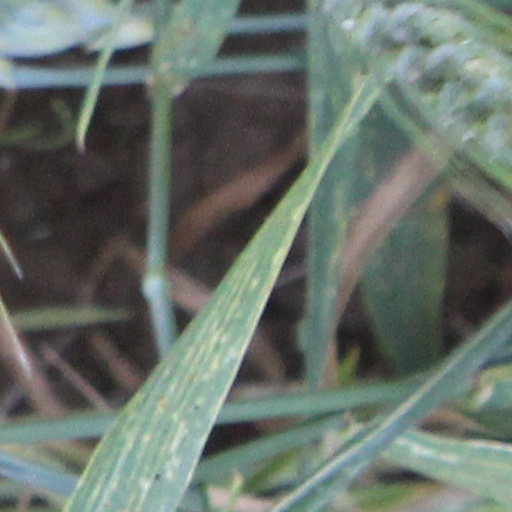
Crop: wheat